Braunau am Inn

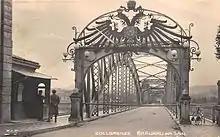
Braunau am Inn bridge and customs checkpoint

Braunau has a full range of industries including electronics, metal (AMAG), woodworking, and glass. The town also has the largest aluminium works in Austria.